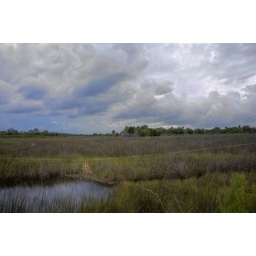
Black and yellow argiope spider under storm clouds HDR--lo res